Ryan Truex

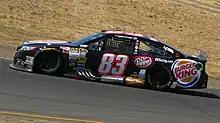
Truex's 2014 Cup Series car at Sonoma Raceway

In January 2014, Truex drove for BK Racing during testing prior to the 2014 Daytona 500 in the No. 93. He was later assigned to the team's No. 83 for the full season. Truex also drove the No. 32 Bass Pro Shops Chevrolet for Turner Scott Motorsports in the season-opening Camping World Truck Series race at Daytona International Speedway. In August he suffered a sprained wrist and concussion in a practice crash at Michigan International Speedway; he was forced to sit out that weekend's race, being replaced by J. J. Yeley.